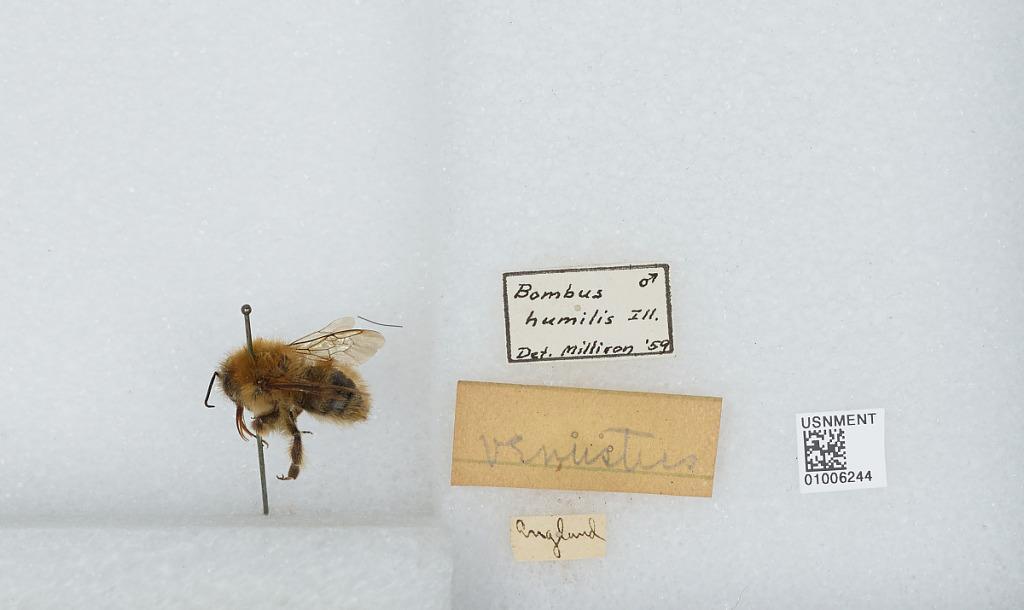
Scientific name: Bombus (Thoracobombus) humilis Illiger
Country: United Kingdom
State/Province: England
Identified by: Milliron